Bernhard-Theater Zürich

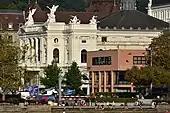
Opernhaus, Bernhard-Theater, "Belcanto" and Utoquai, as seen from Zürichsee-Schifffahrtsgesellschaft (ZSG) ship MS "Helvetia"

The Bernhard-Theater is an entertainment theater that housed in its early years guest performances and productions (spoken theater and music theater), initially having an own ensemble to establish a "new workplace for the entertainment theater in Zürich". Rudolf Bernhard, a Swiss actor and comedian, founded at the former "Grand Café Esplanade" (built by J. Pfister Picault in 1925) the "Rudolf-Bernhard-Theater" which premierred on 19/20 December 1941. The ensemle performed farces and comedies in the Swiss German language. The ensemble comprised among others Ernst Bölsterli, Walburga Gmür, Bernard's wife Lisa Lienbach, Peter W. Staub and Willi Stettner; as guests appeared Heinrich Gretler, Emil Hegetschweiler, Alfred Rasser, Schaggi Streuli and Fredy Scheim. From the late 1940s, at the beginning of the season, the ensemble went on tour in Switzerland, while the parent company held guest performances.